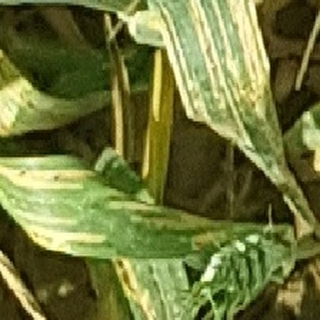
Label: wheat_yellow_rust